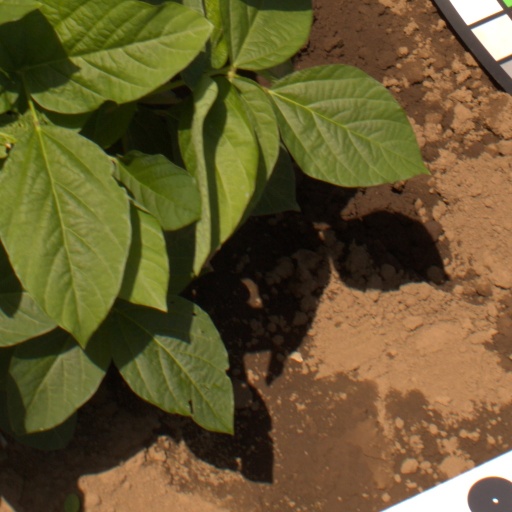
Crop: soybean